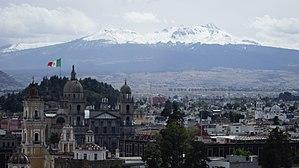
Toluca ou Toluca de Lerdo est la capitale de l'État de Mexico. C'est le centre d'une zone urbaine, et la cinquième ville du Mexique. Elle est située à 63 km au sud-ouest de la ville de Mexico et à 45 minutes en voiture de la limite ouest du District fédéral. Selon le recensement de 2005, la population de la ville de Toluca s'élève à 467 712 habitants, la population totale de la municipalité s'élevant à 747 512 habitants. La zone métropolitaine de la vallée de Toluca est composée de 12 municipalités et possède une population estimée en 2008 à 1 714 831 habitants. Ce qui fait de la zone métropolitaine de Toluca la cinquième plus importante du Mexique et la plus importante de l'État de Mexico.